Threshold issues in Singapore administrative law

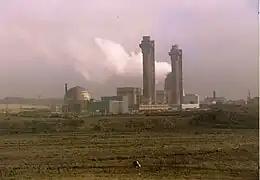
Sellafield nuclear reprocessing site in Cumbria, England. In a 1993 case, the High Court of England and Wales found that the environmental campaign group Greenpeace had standing to apply for judicial review of a decision involving a nuclear power plant at Sellafield.

In "R. v. Inspectorate of Pollution, ex parte Greenpeace (No. 2)" (1993), representative standing was accorded to the environmental campaign group Greenpeace that had challenged a decision about the terms on which the authorities allowed a company to test a nuclear power plant at Sellafield in Cumbria, England. Justice Philip Otton considered that Greenpeace had sufficient representative standing: